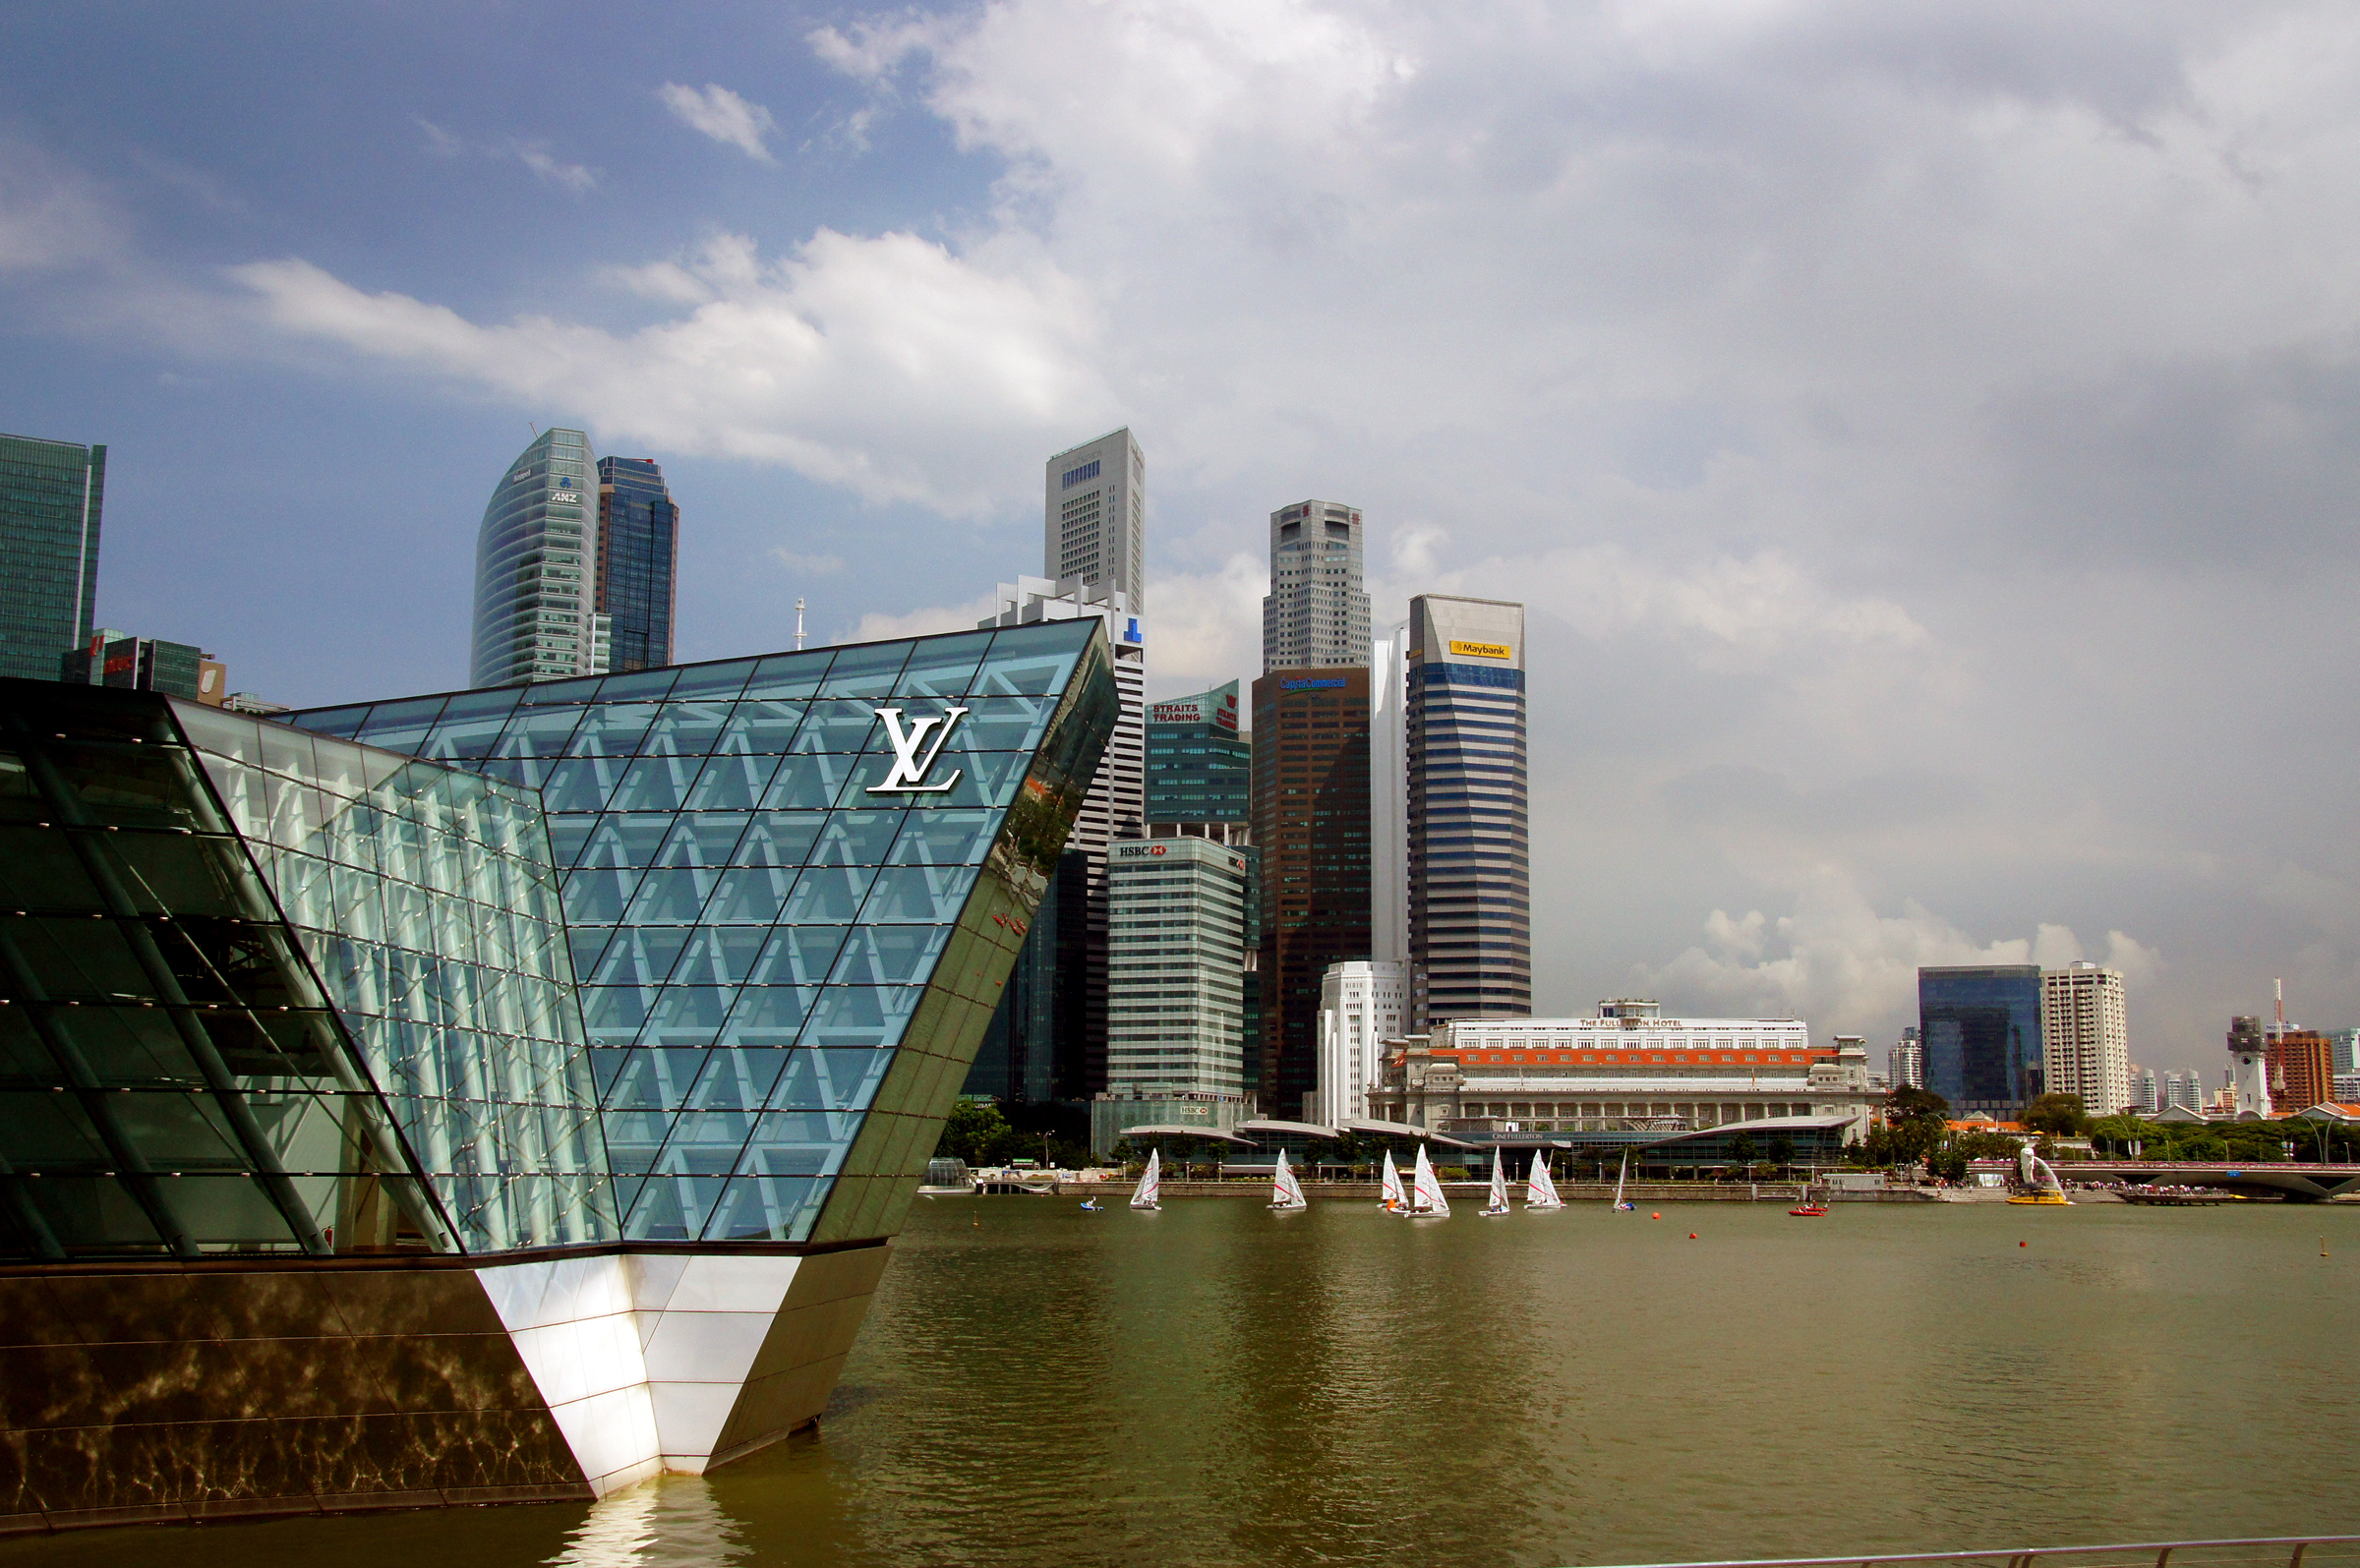
architecture, bridge, skyline, city, skyscraper, cityscape, downtown, reflection, landmark, tower block, publicdomain, singapore, sightseeingsingapore, marinabaysingapore, metropolis, urban area, human settlement, metropolitan area, highrisebuildingssingapore